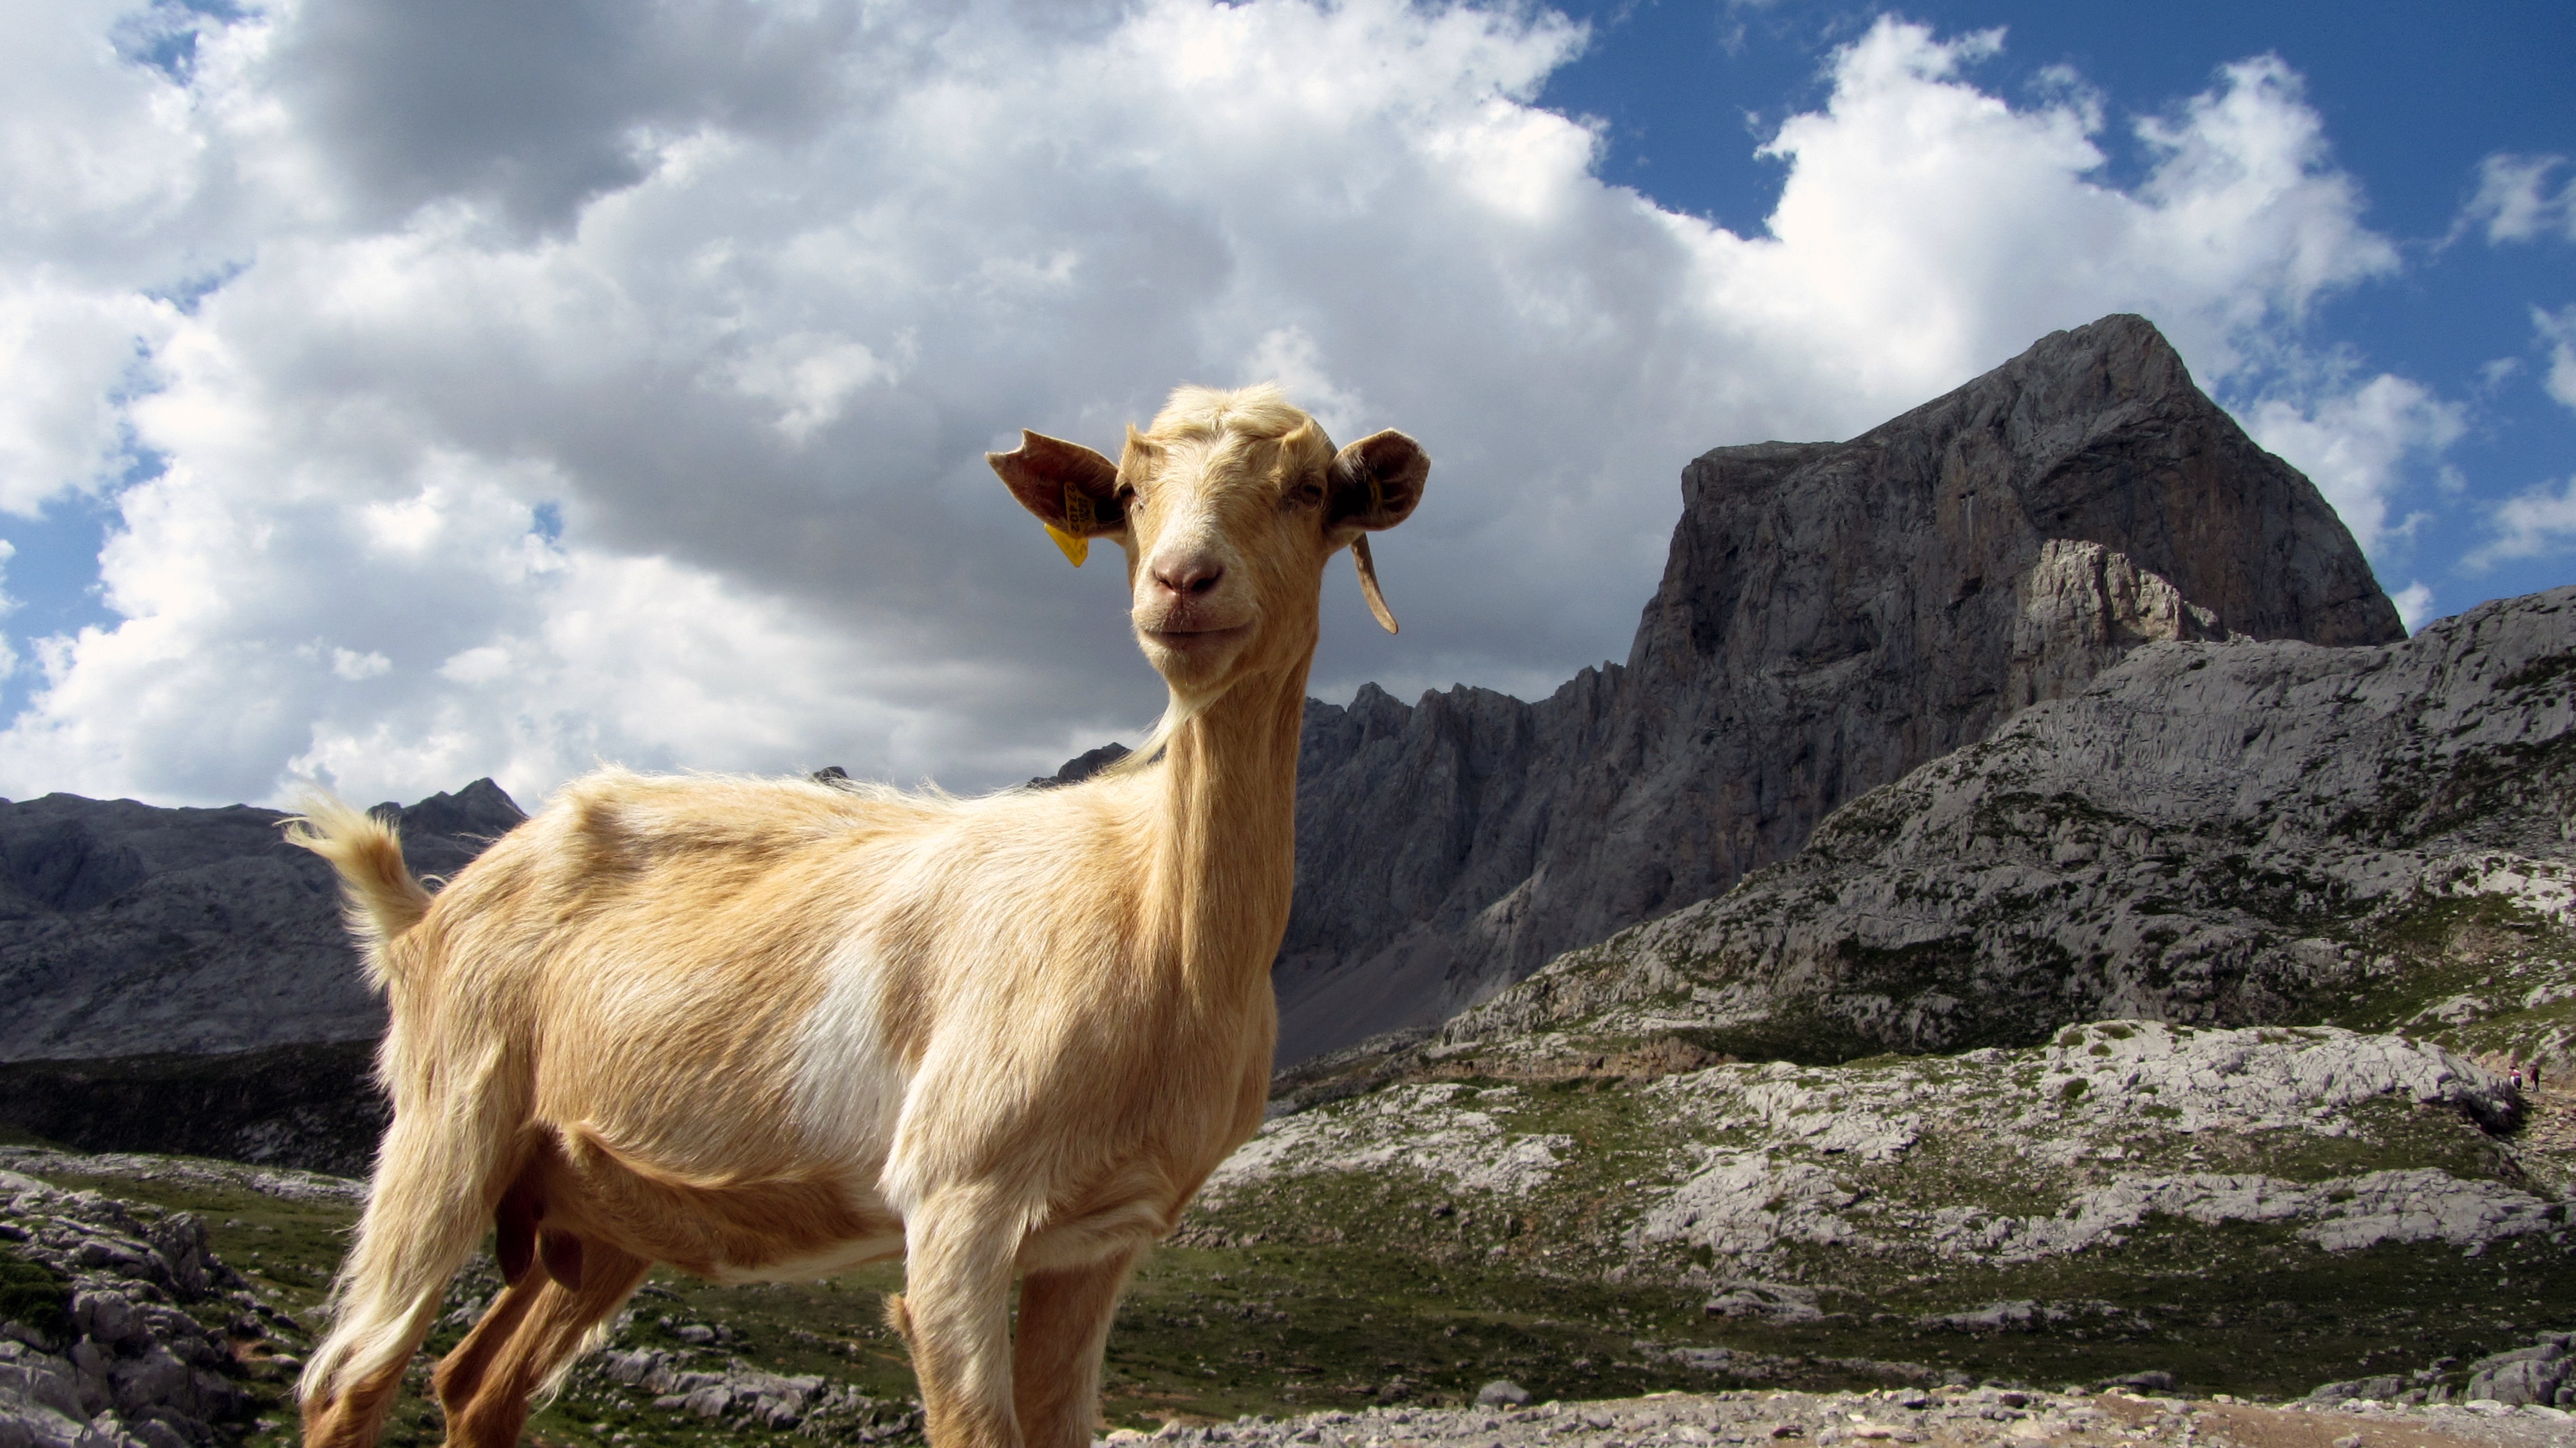
nature, mountain, hiking, kid, peak, animal, wildlife, goat, herd, pasture, sheep, mammal, fauna, mountaineering, goats, animals, mount, vertebrate, asturias, ibex, picos de europa, wild nature, barbary sheep, cattle like mammal, cow goat family